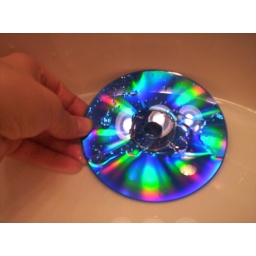
Me dipping a blue CD in a sink with water.